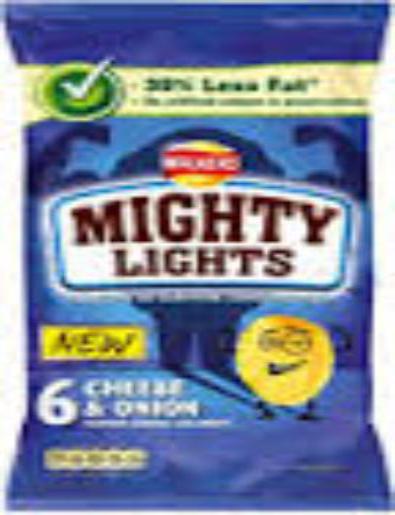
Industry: Food